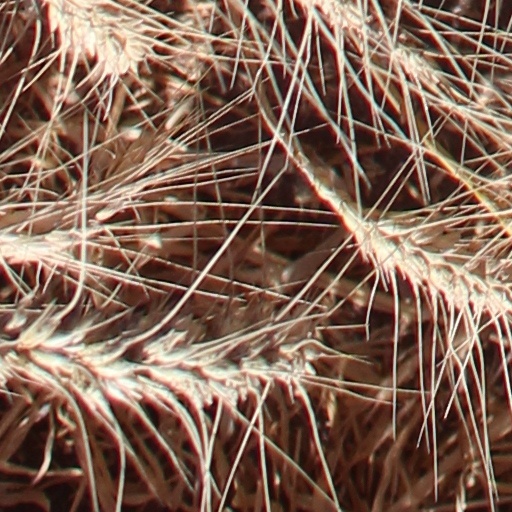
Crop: wheat